Simon Kainzwaldner

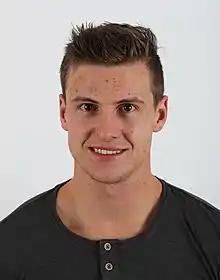
Kainzwaldner in 2018

Simon Kainzwaldner (born 24 February 1994) is an Italian Olympic luge athlete who currently races for his nation on the World Cup circuit in the Men's doubles event as a pair with Emanuel Rieder.